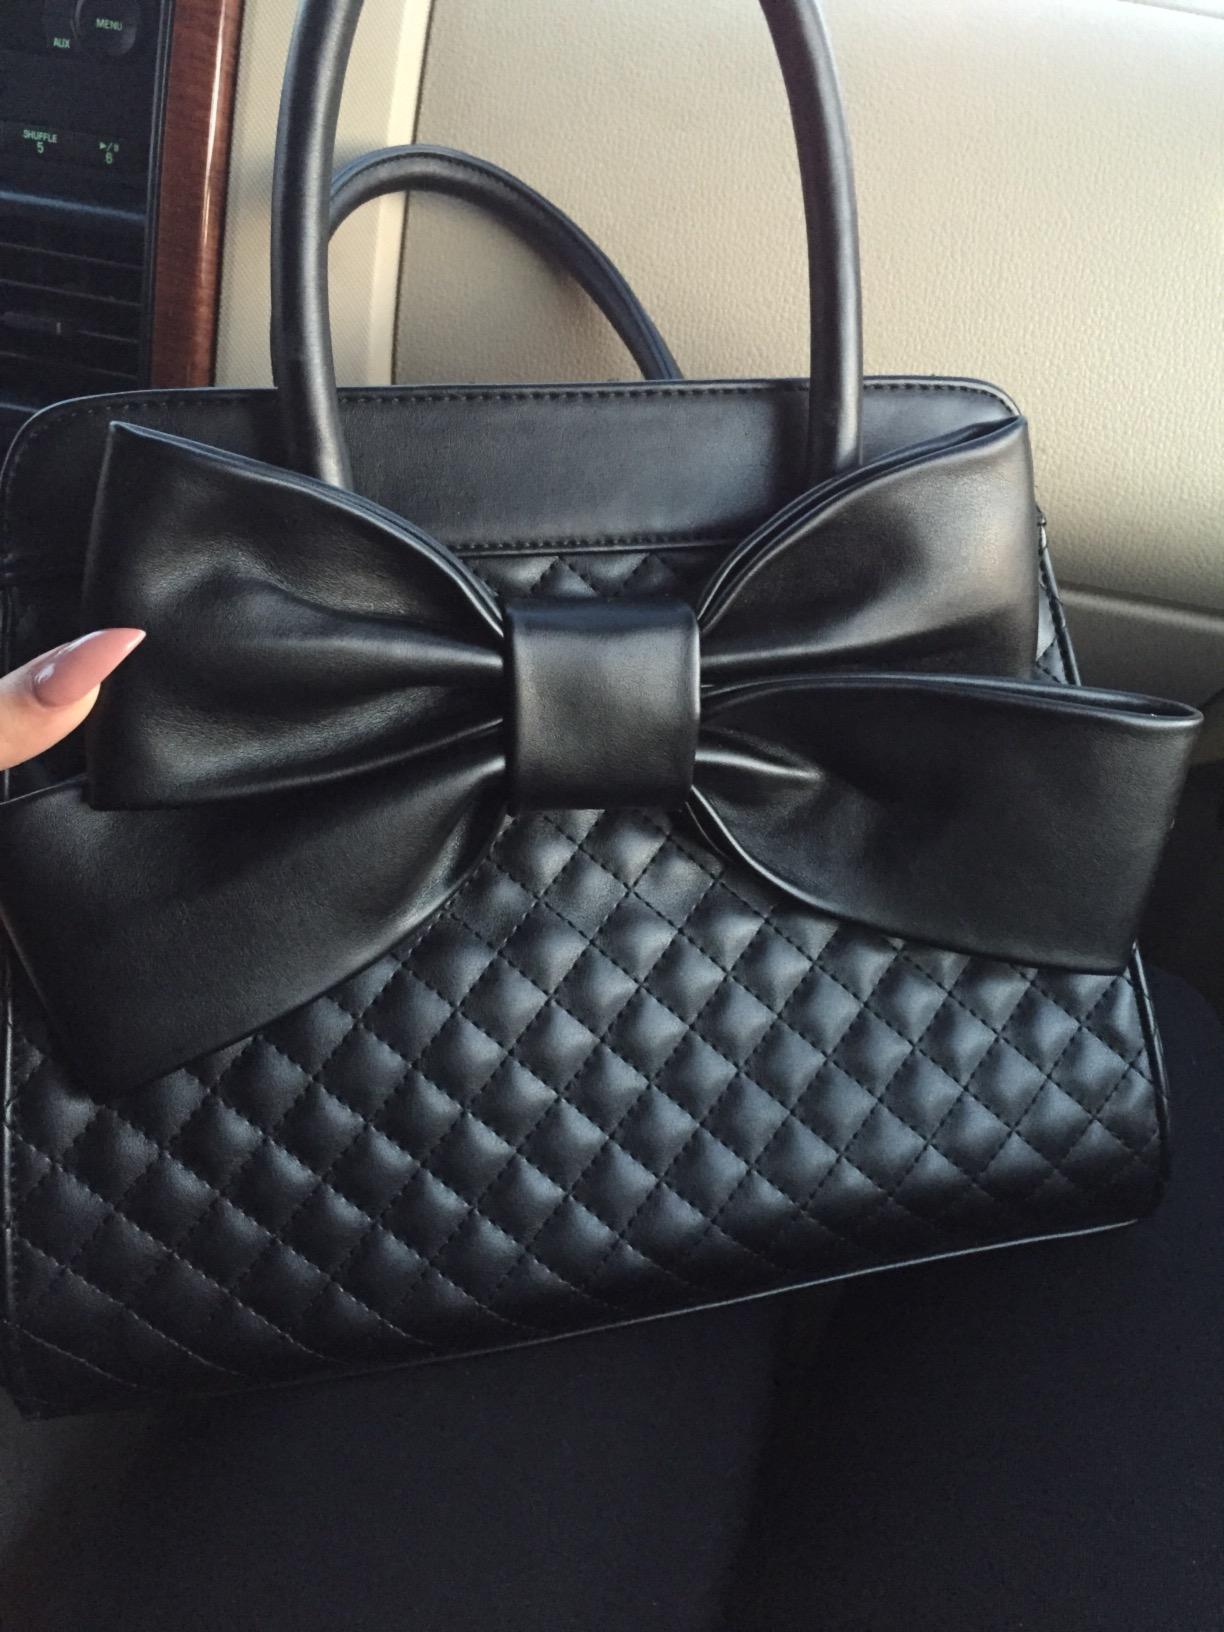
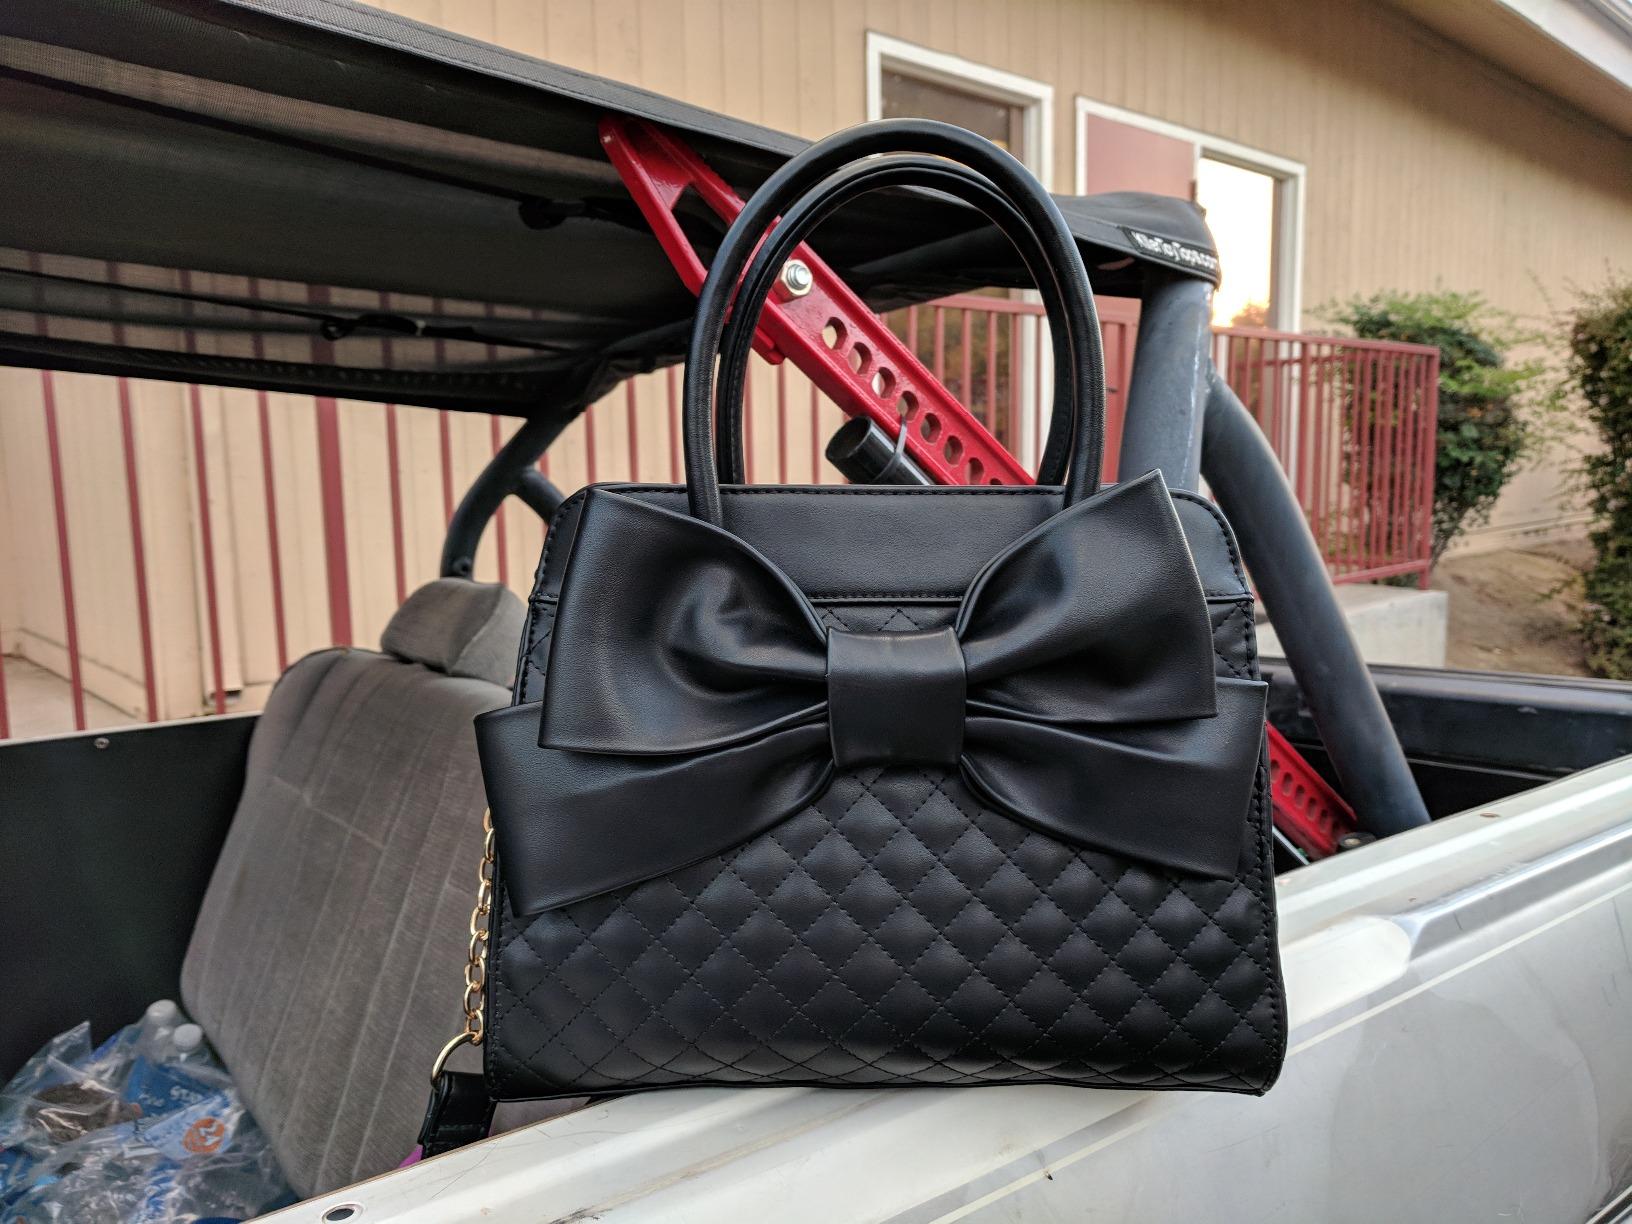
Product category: accessories_handbag
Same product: yes